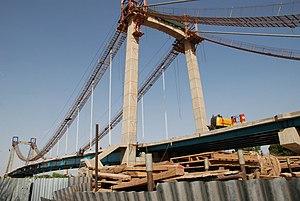
Cette liste de ponts du Soudan présente les ponts remarquables du Soudan, tant par leurs caractéristiques dimensionnelles, que par leur intérêt architectural ou historique.